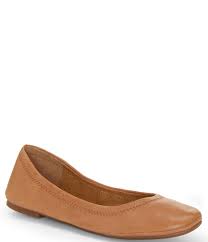
Label: Ballet Flat